Nitrous oxide (medication)

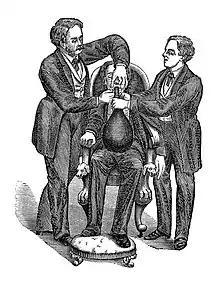
Administration of nitrous oxide, 1870

Pure NO was first used as a medical analgesic in December 1844, when Horace Wells made the first 12–15 dental operations with the gas in Hartford.